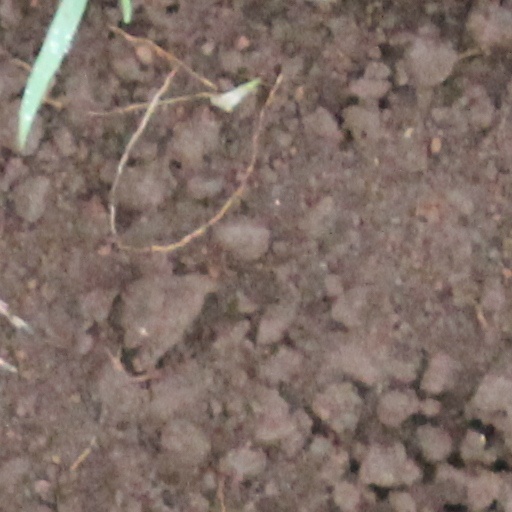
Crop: wheat